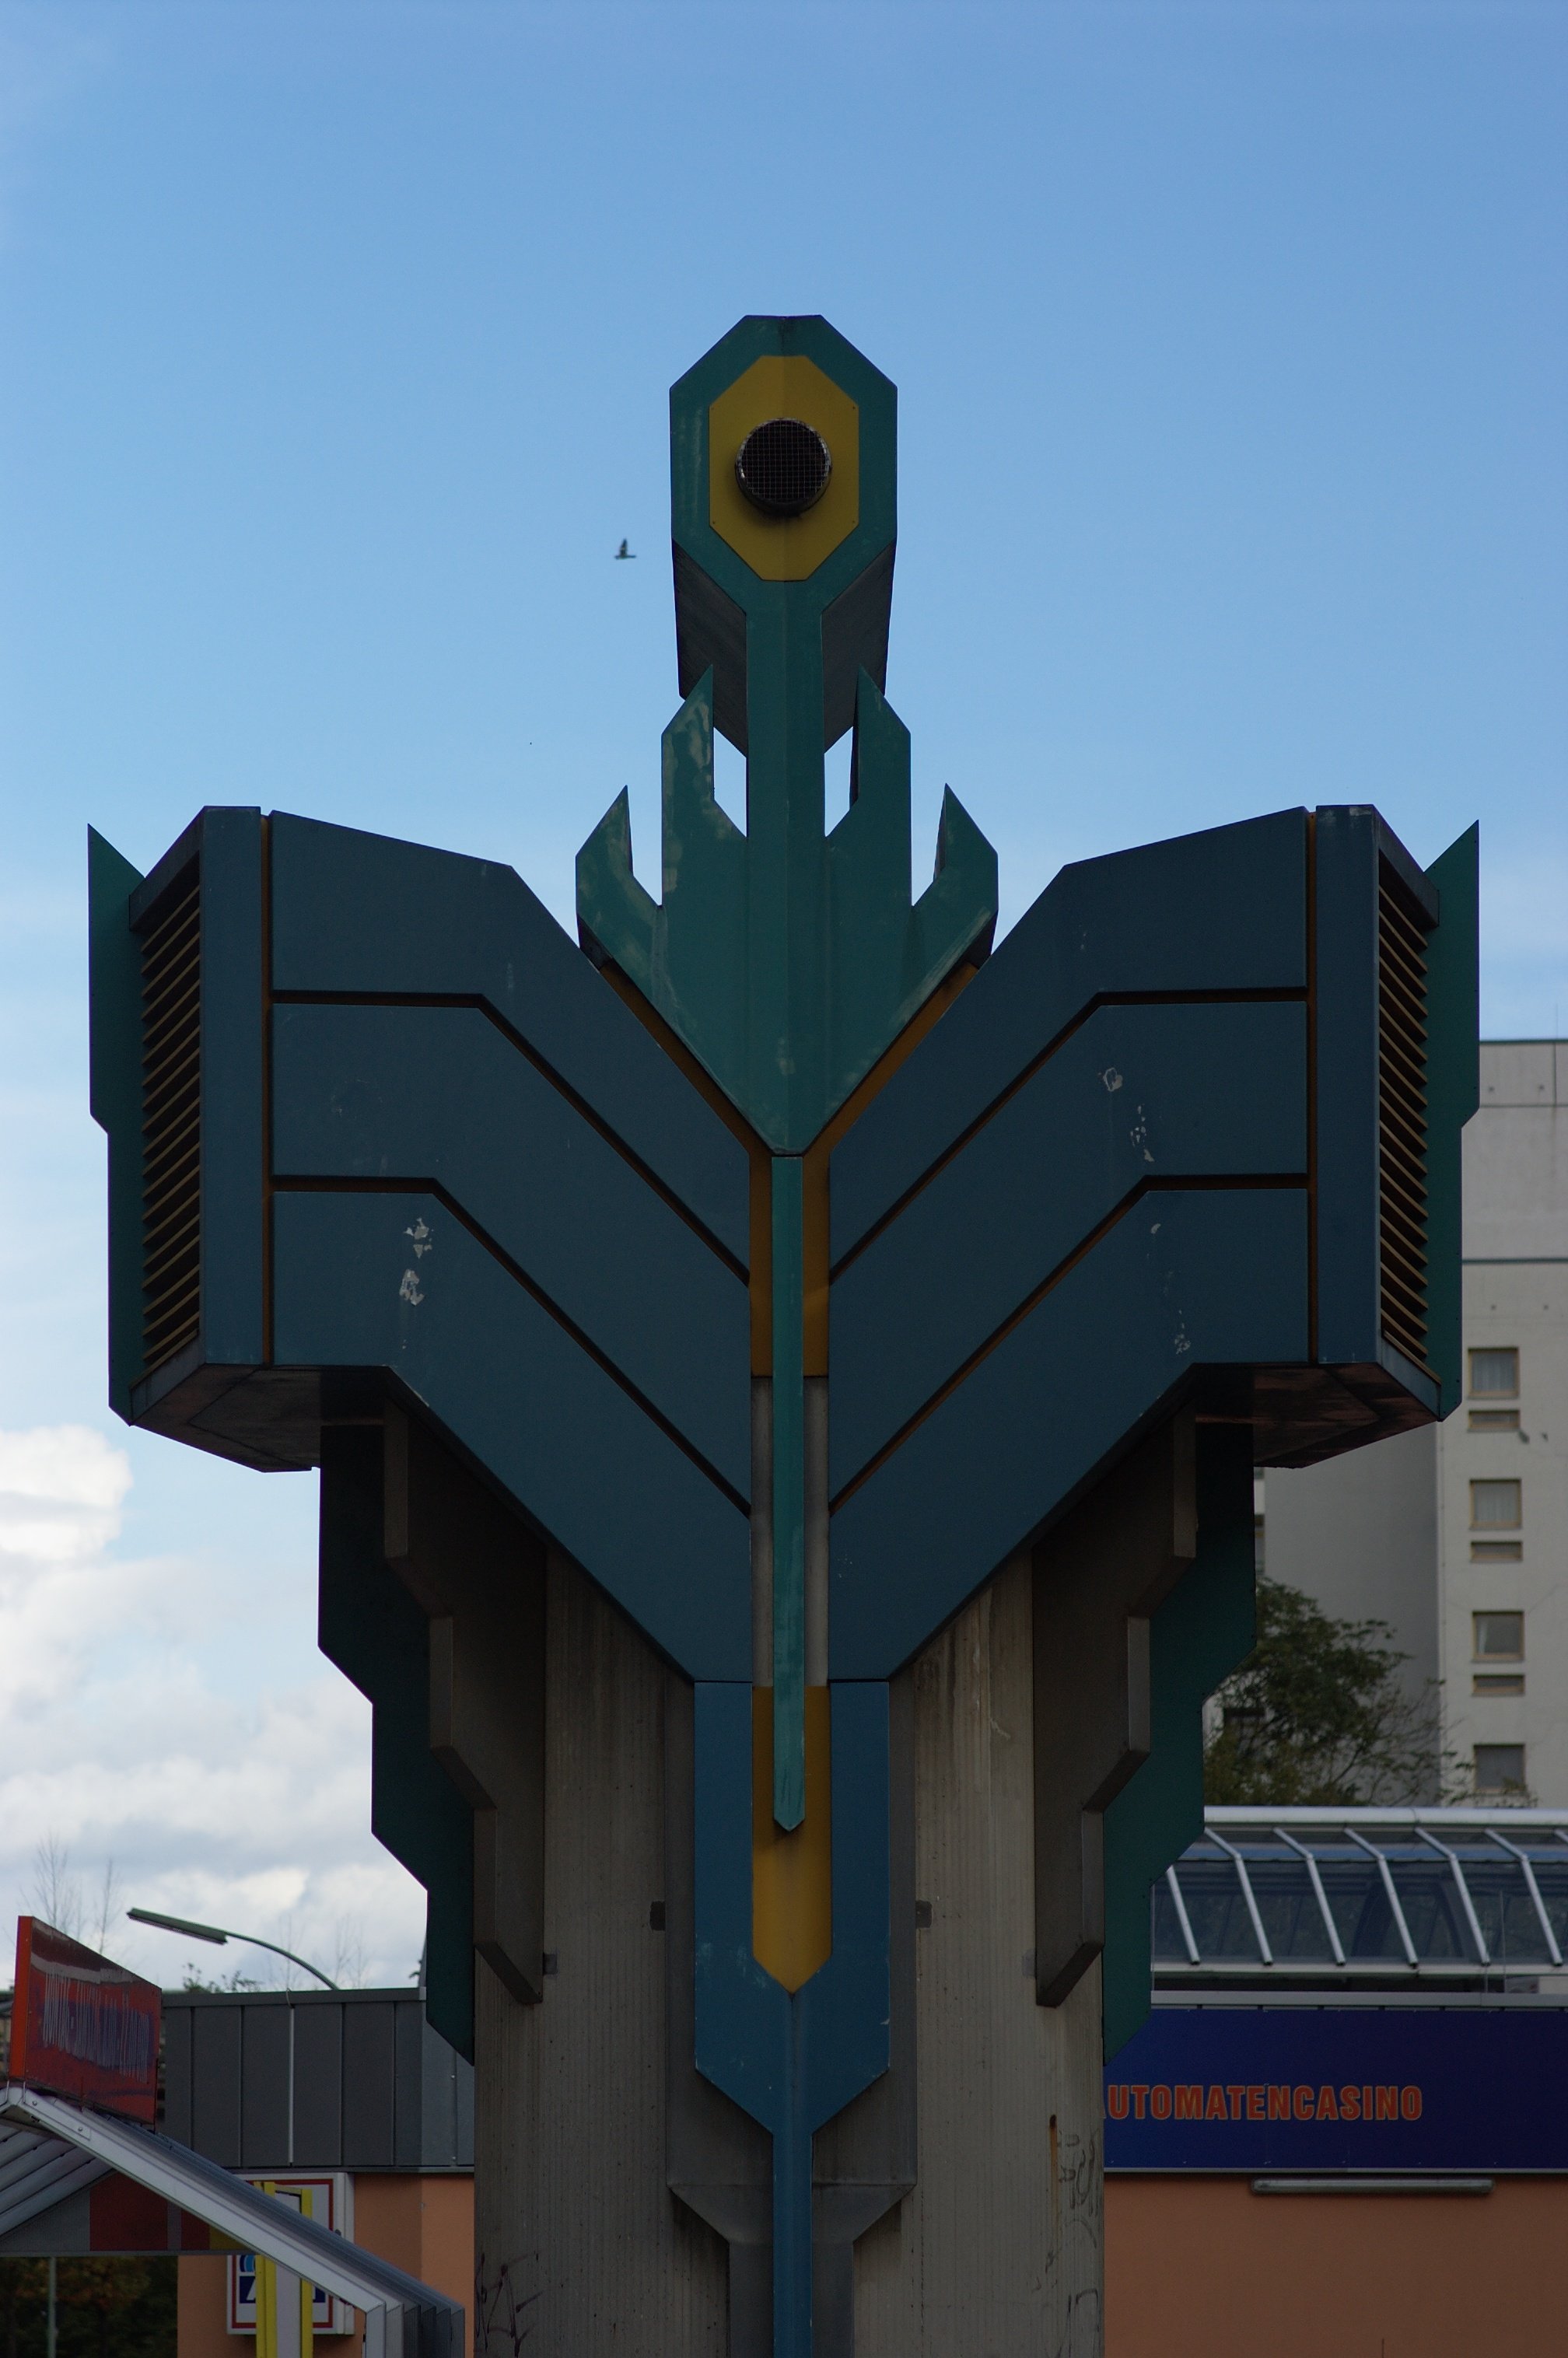
architecture, skyscraper, tower, landmark, facade, lighting, rawtherapee, germany, deutschland, berlin, walimex, samyang, pentax, 85mm, lenstagged, steffenzahn, guessedberlin, gwbartie, k100d, justpentax, iamflickr, 85mmf14, walimex85mm, walimexpro8514if, screenshot